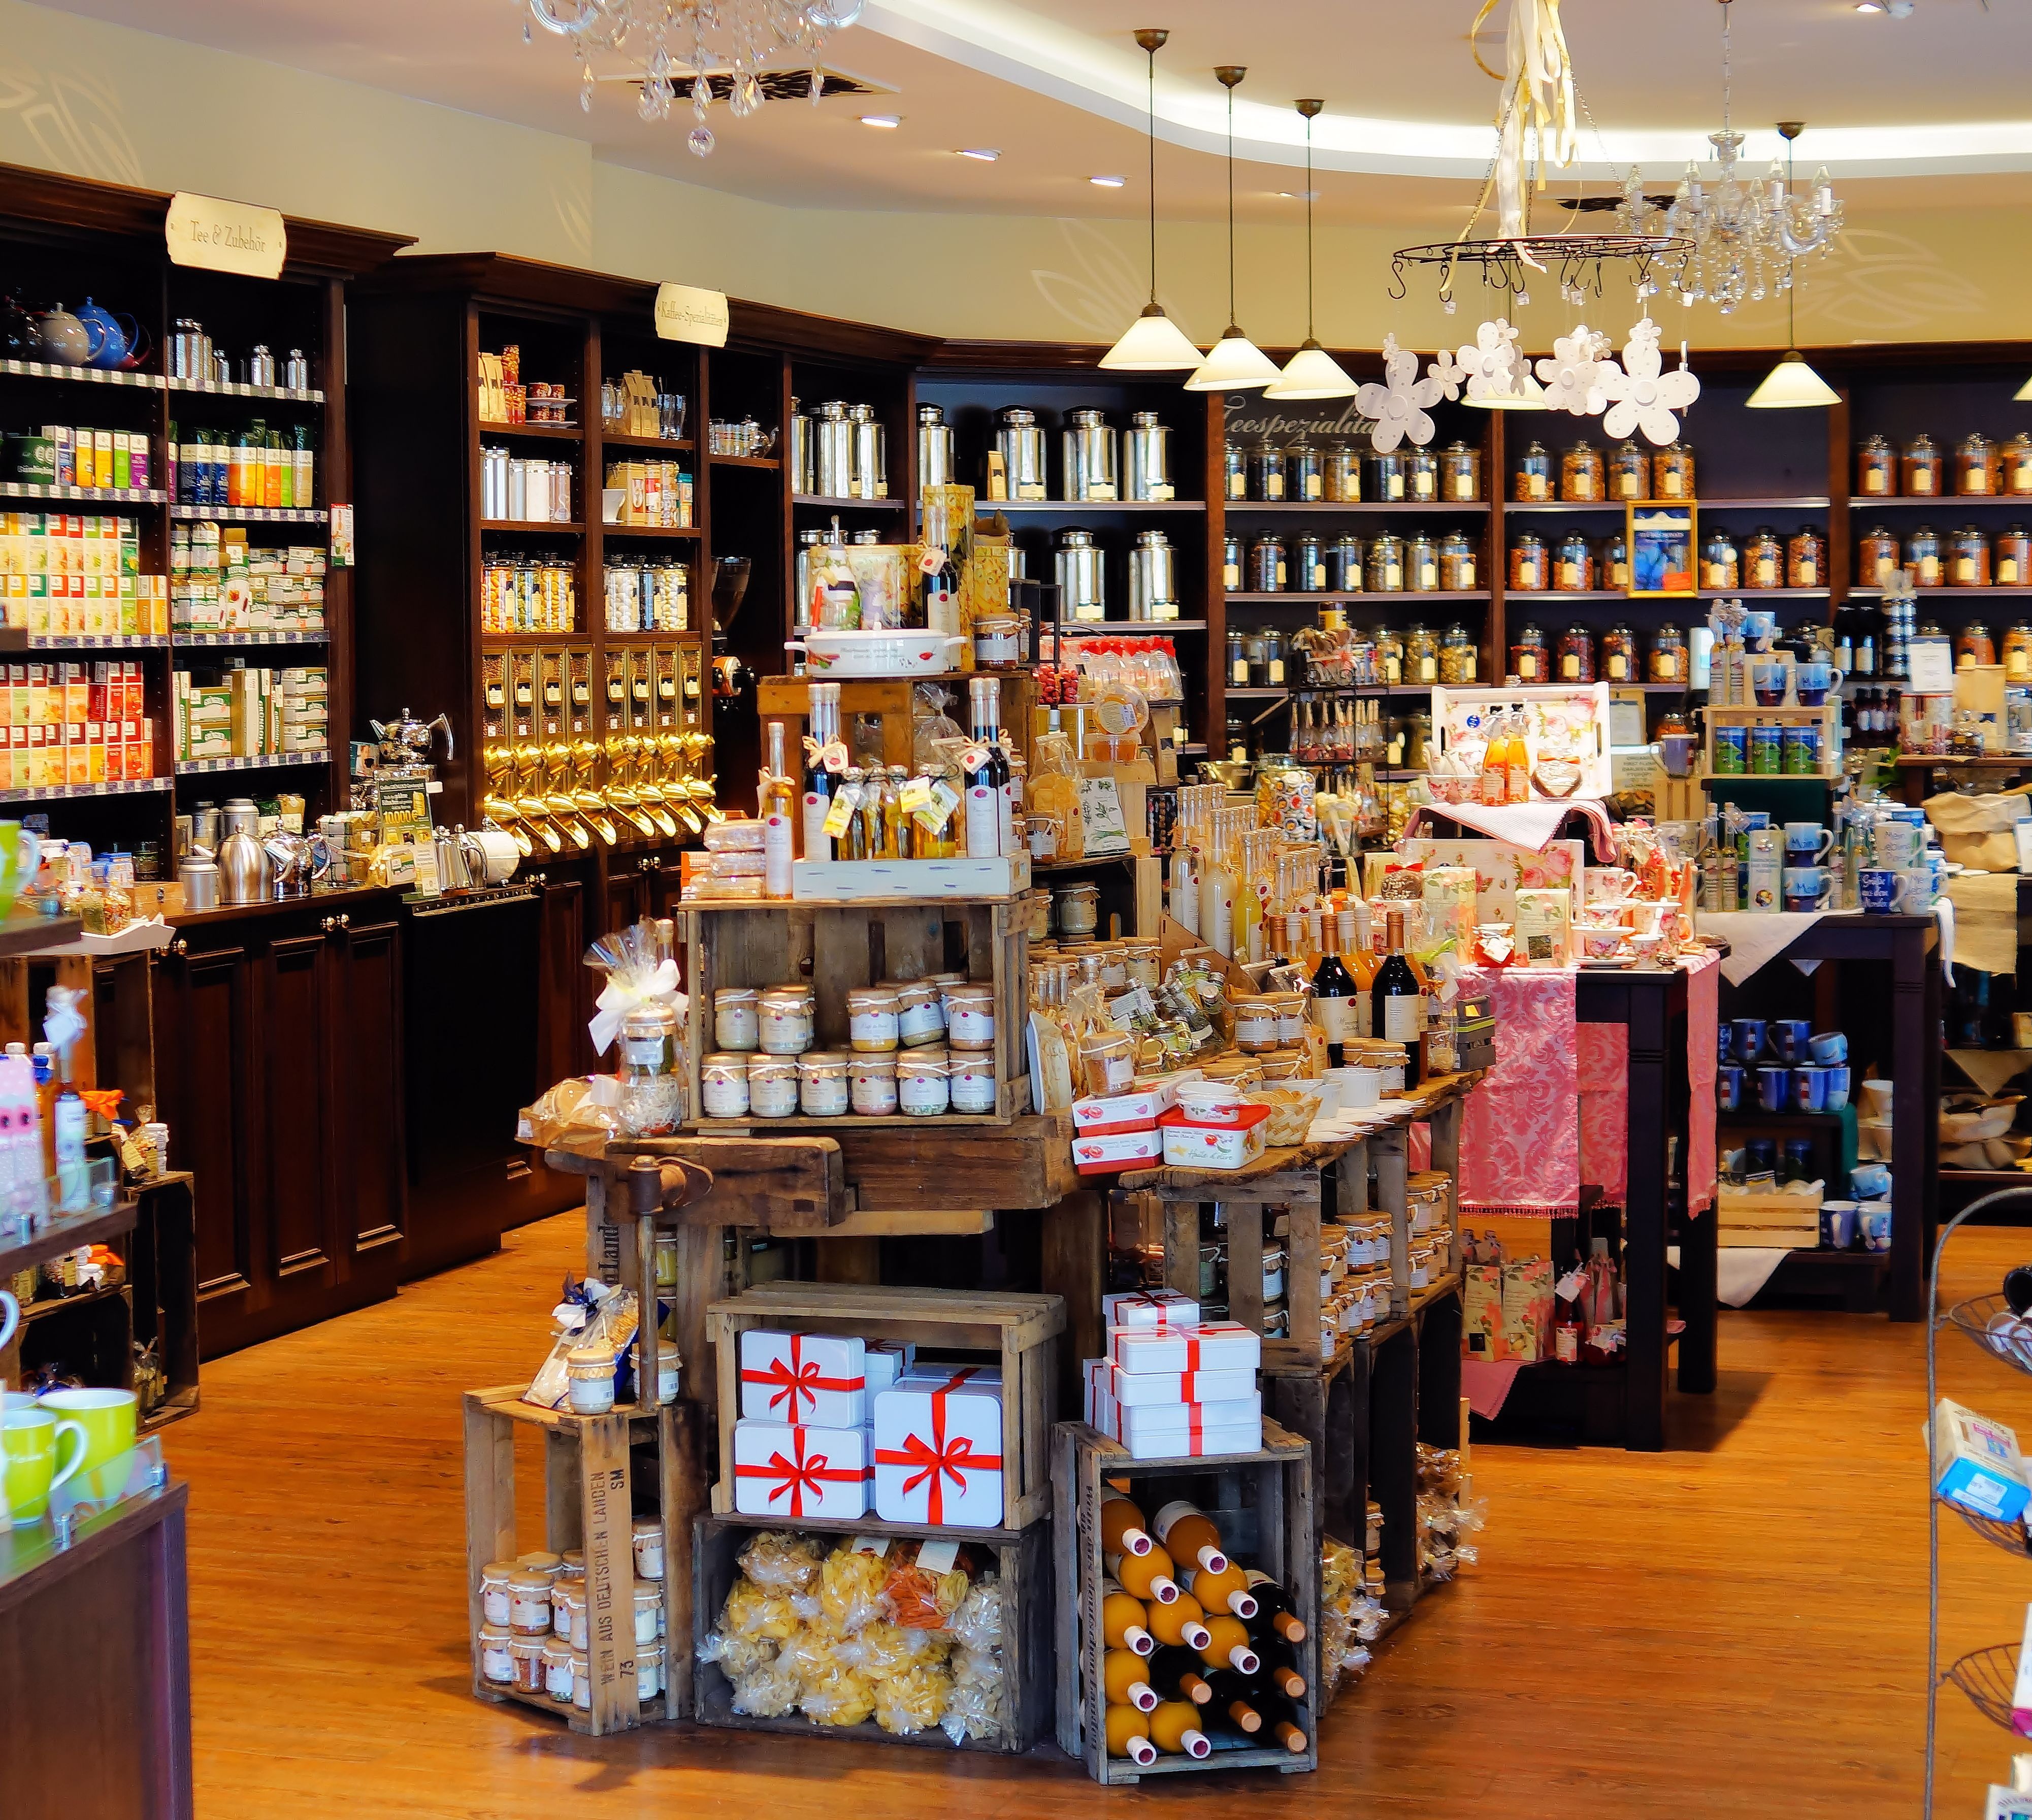
music, building, business, leisure, aisle, supermarket, grocery store, delicatessen, retail, east frisia, tea shop, liquor store, convenience store, bookselling, bader tea business